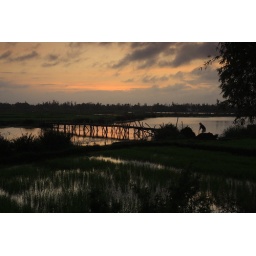
A small wooden bridge, in a field just outside of Hoi An, at sunset.